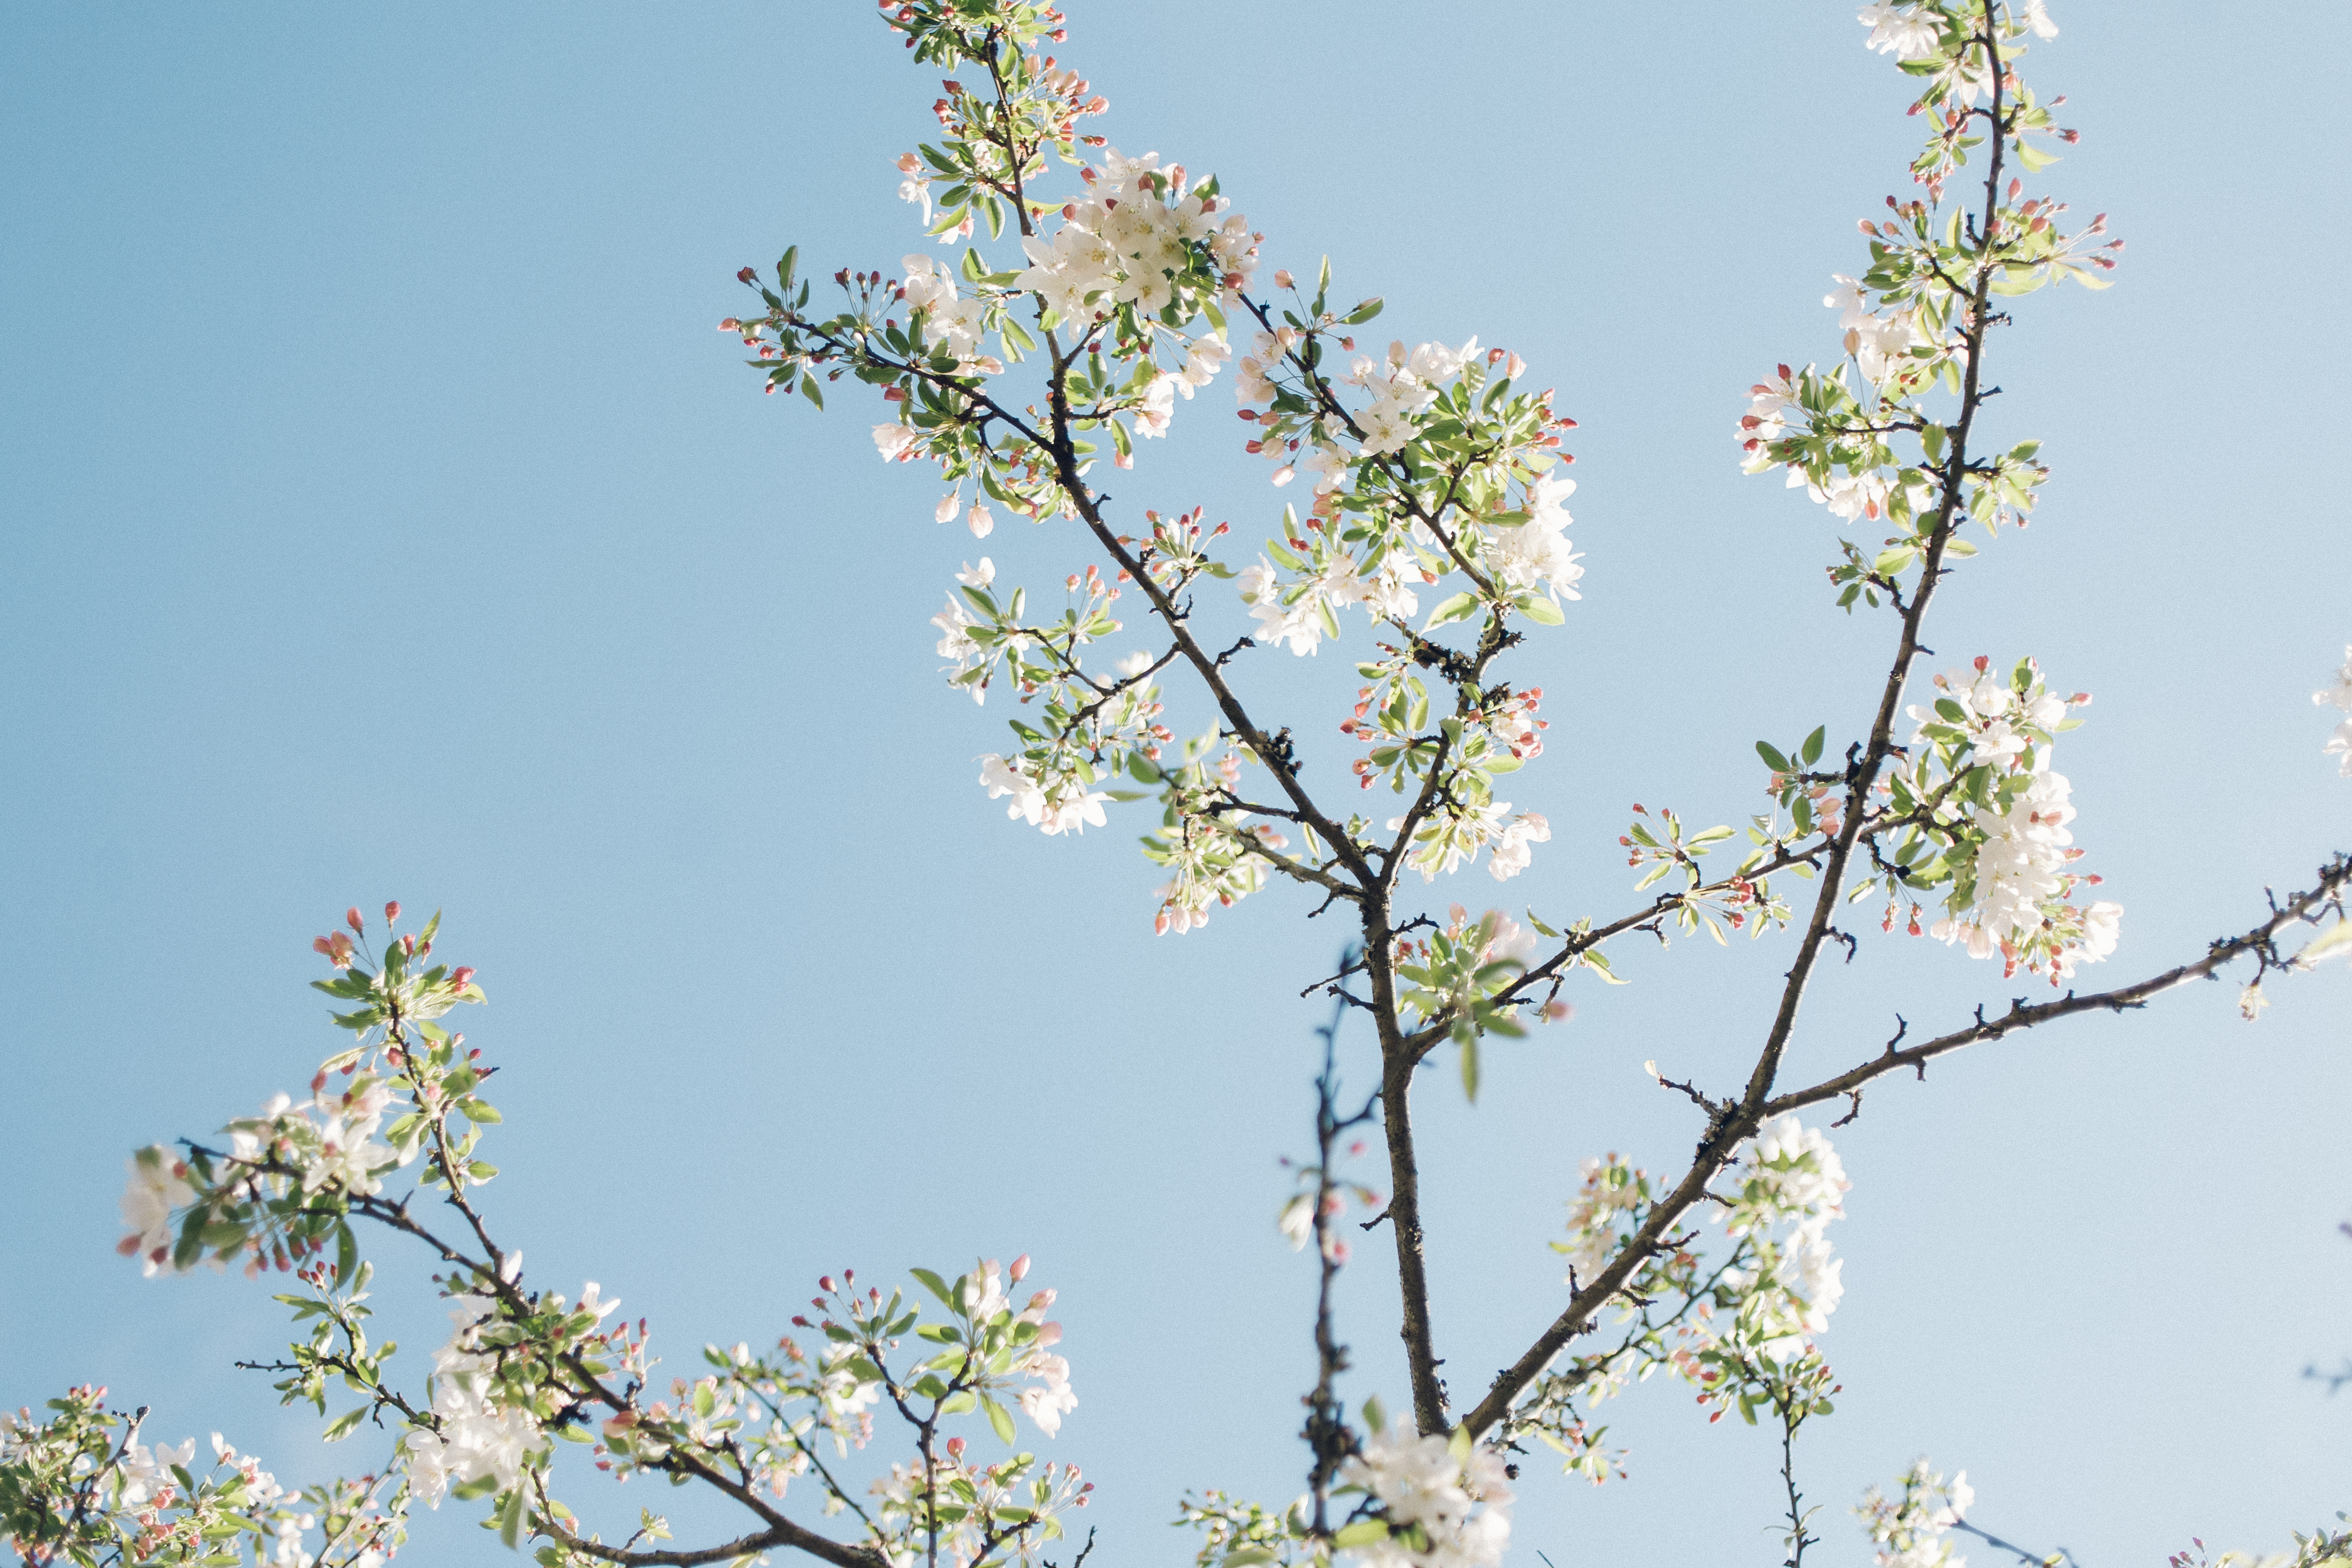
tree, branch, blossom, plant, sky, flower, spring, produce, botany, flora, cherry blossom, brand, shrub, cherry, flowering plant, cherry tree, land plant